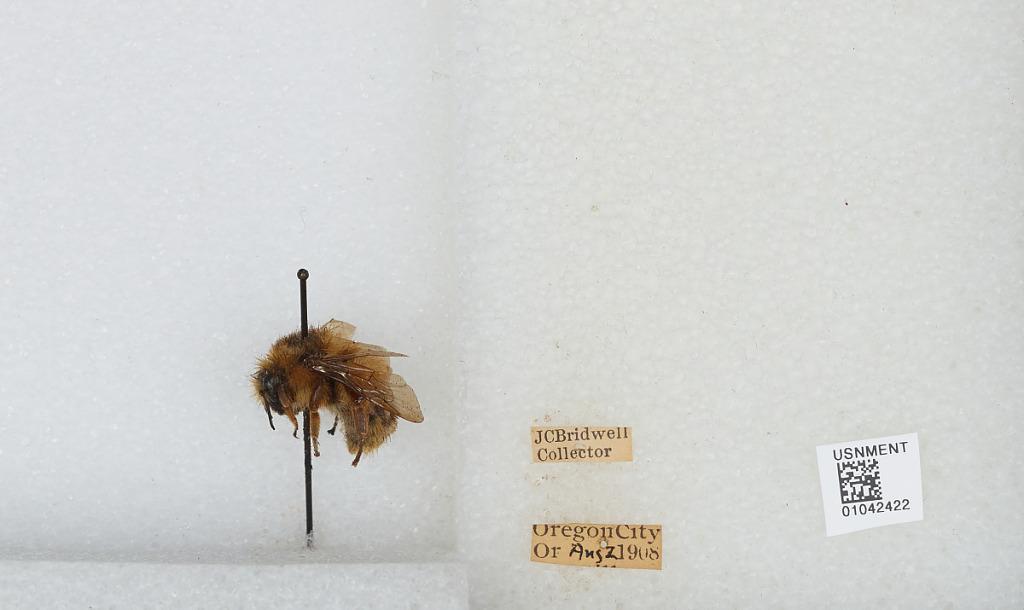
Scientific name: Bombus sp.
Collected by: J. Bridwell
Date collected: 1908-8-2
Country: United States
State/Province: Oregon
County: Clackamas
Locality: Oregon City
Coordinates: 45.3572, -122.607